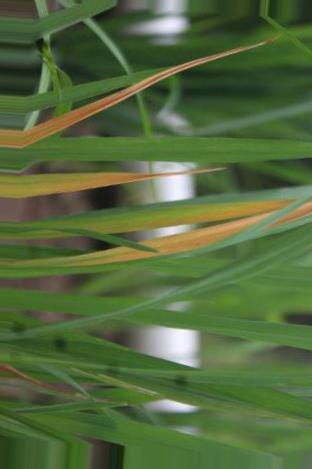
Nhãn: Tungro virus